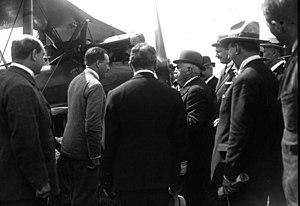
Le président Alexandre Millerand félicitant l'aviateur Joseph Sadi-Lecointe lors des «
Joseph Sadi-Lecointe, né le 11 juillet 1891 à Saint-Germain-sur-Bresle et mort le 15 juillet 1944 à Paris, est un aviateur français qui a établi plusieurs records du monde d'altitude et de vitesse et un Résistant.